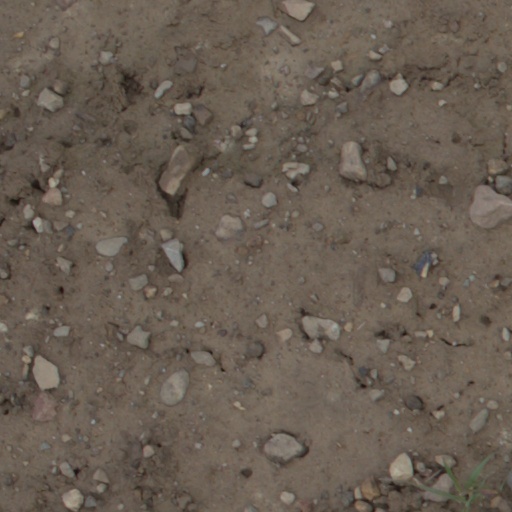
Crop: wheat